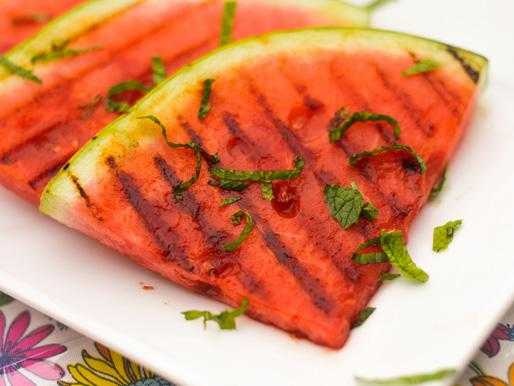
Label: Watermelon